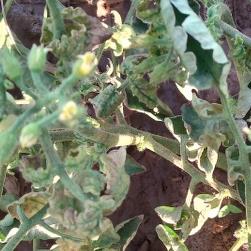
Crop: Tomato
Condition: virosis-d